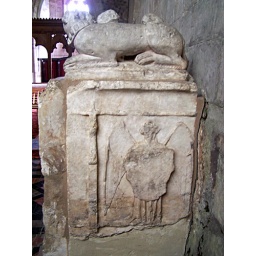
Angel holding a heraldic shield on the monument to Sir Nicholas Montgomery 1435 with a dog at his feet above